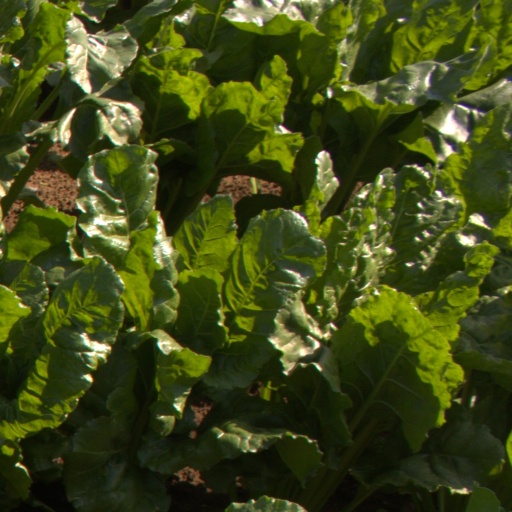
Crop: sugar beet